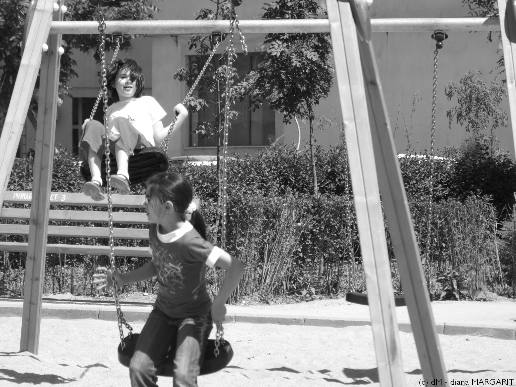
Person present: Yes